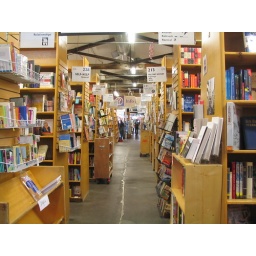
This is the ANNEX of the main downtown store. The black sign in the distance that says &amp;quot;restrooms&amp;quot; is the middle of the store.